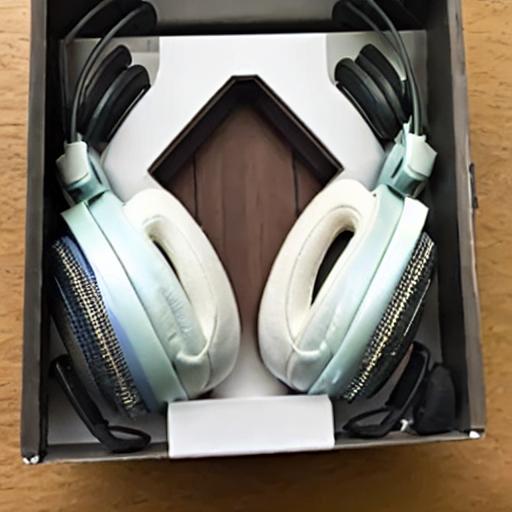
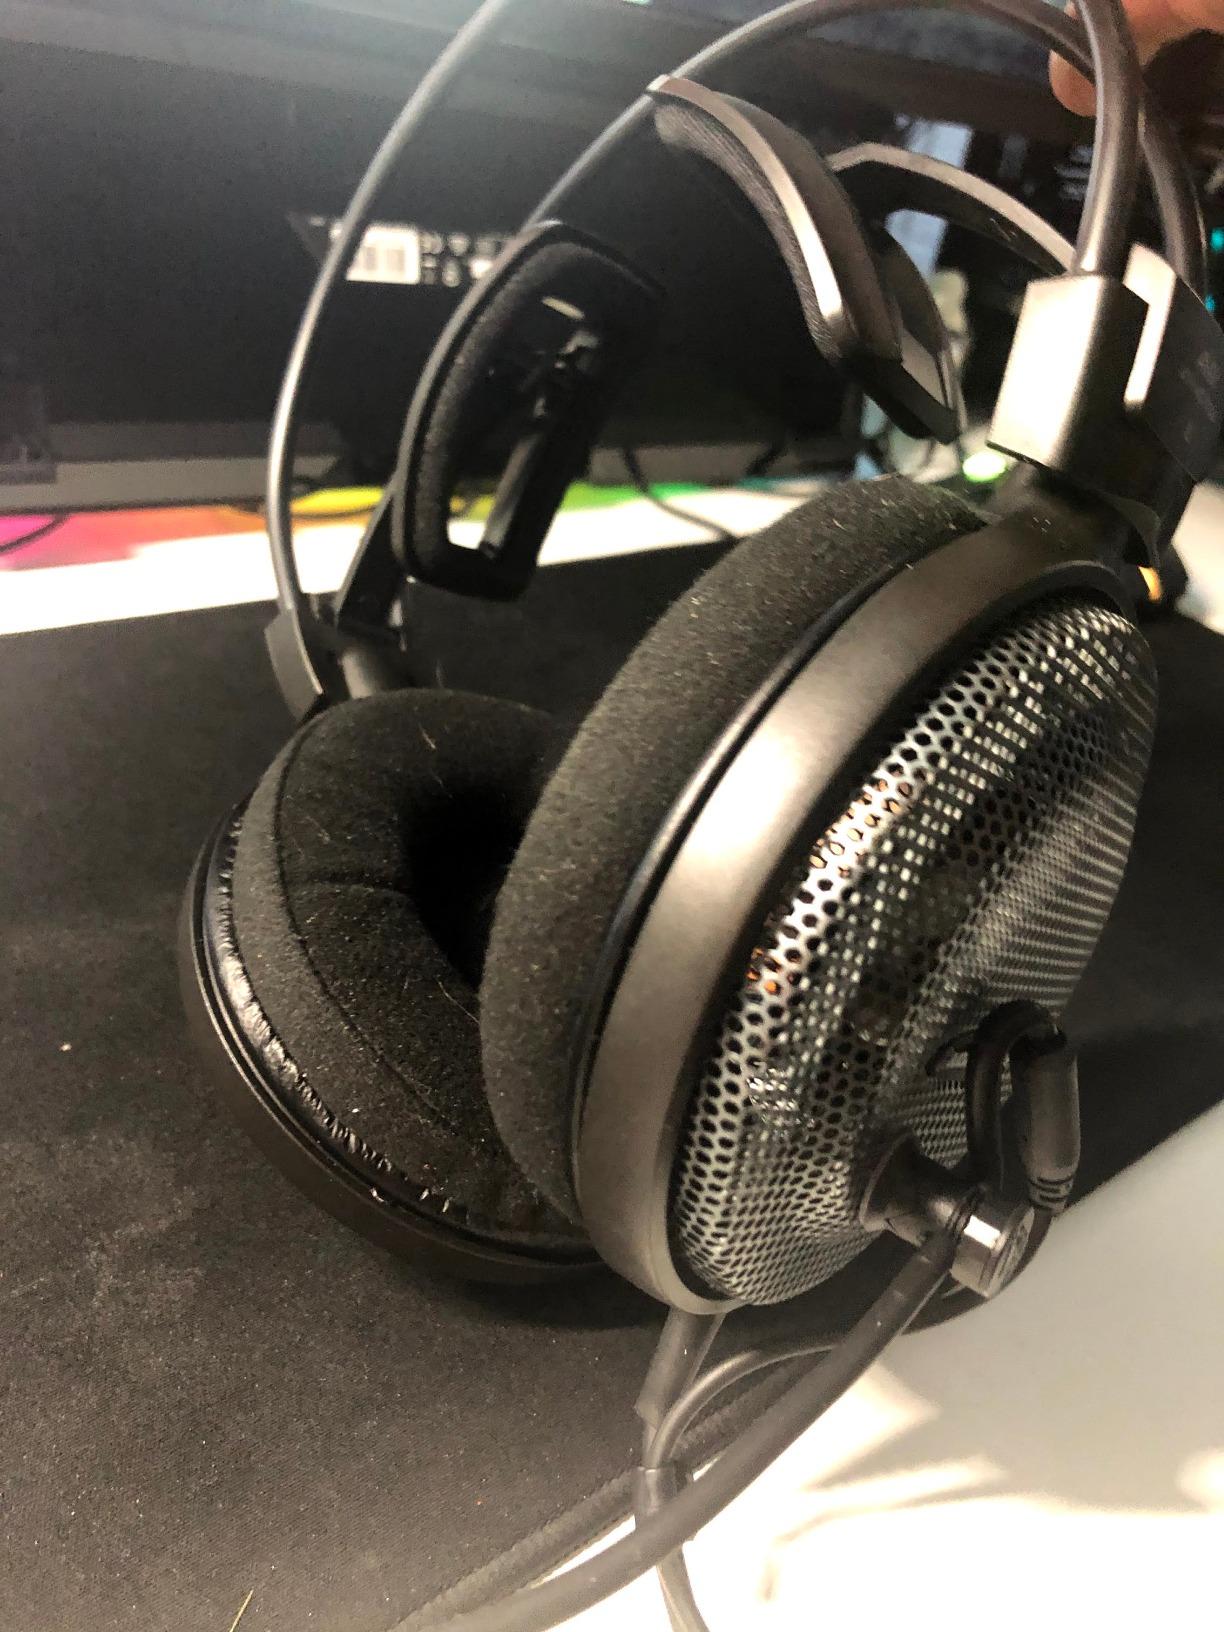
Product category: headphones
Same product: no